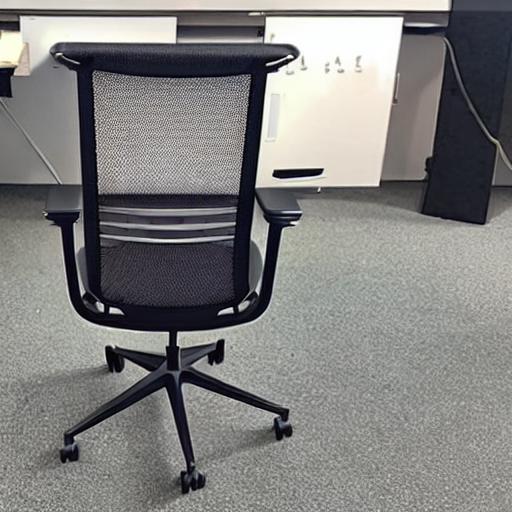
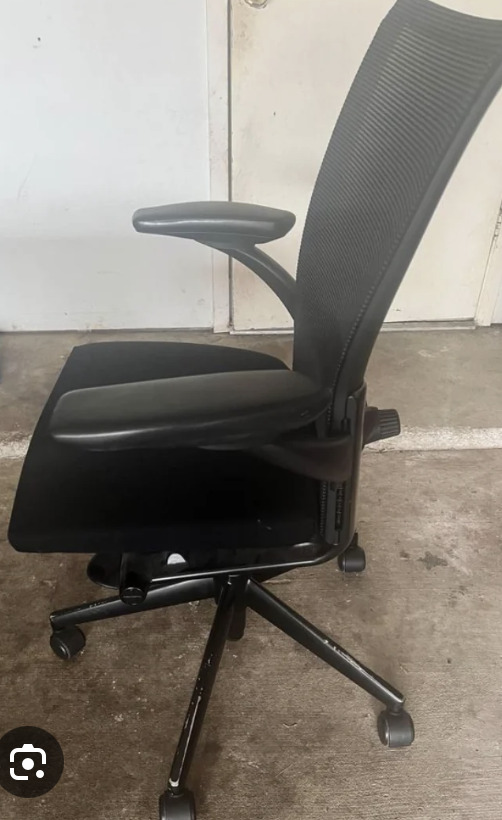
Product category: items_chair
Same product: no